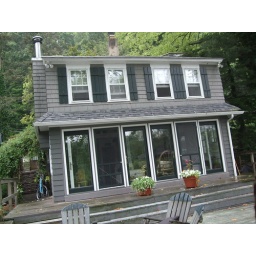
Fooling around on a rainy afternoon at the river house